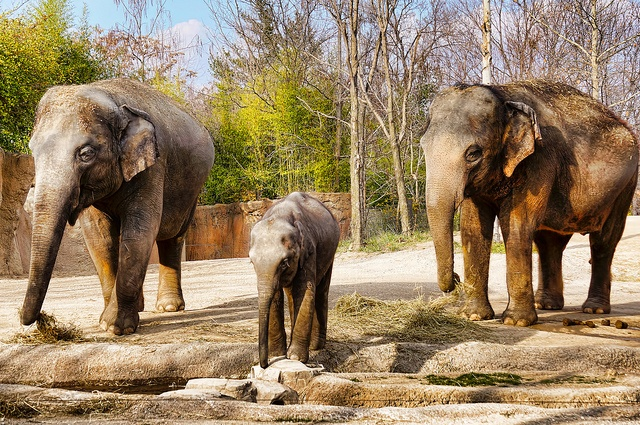
Two adult elephants and one baby elephant walking together.
A baby elephant standing between two large elephants.
an image of two adult and one baby elephant standing on rocks
Two adult elephants with a baby elephant standing between them.
Two adult and one baby elephants standing in an enclosure.